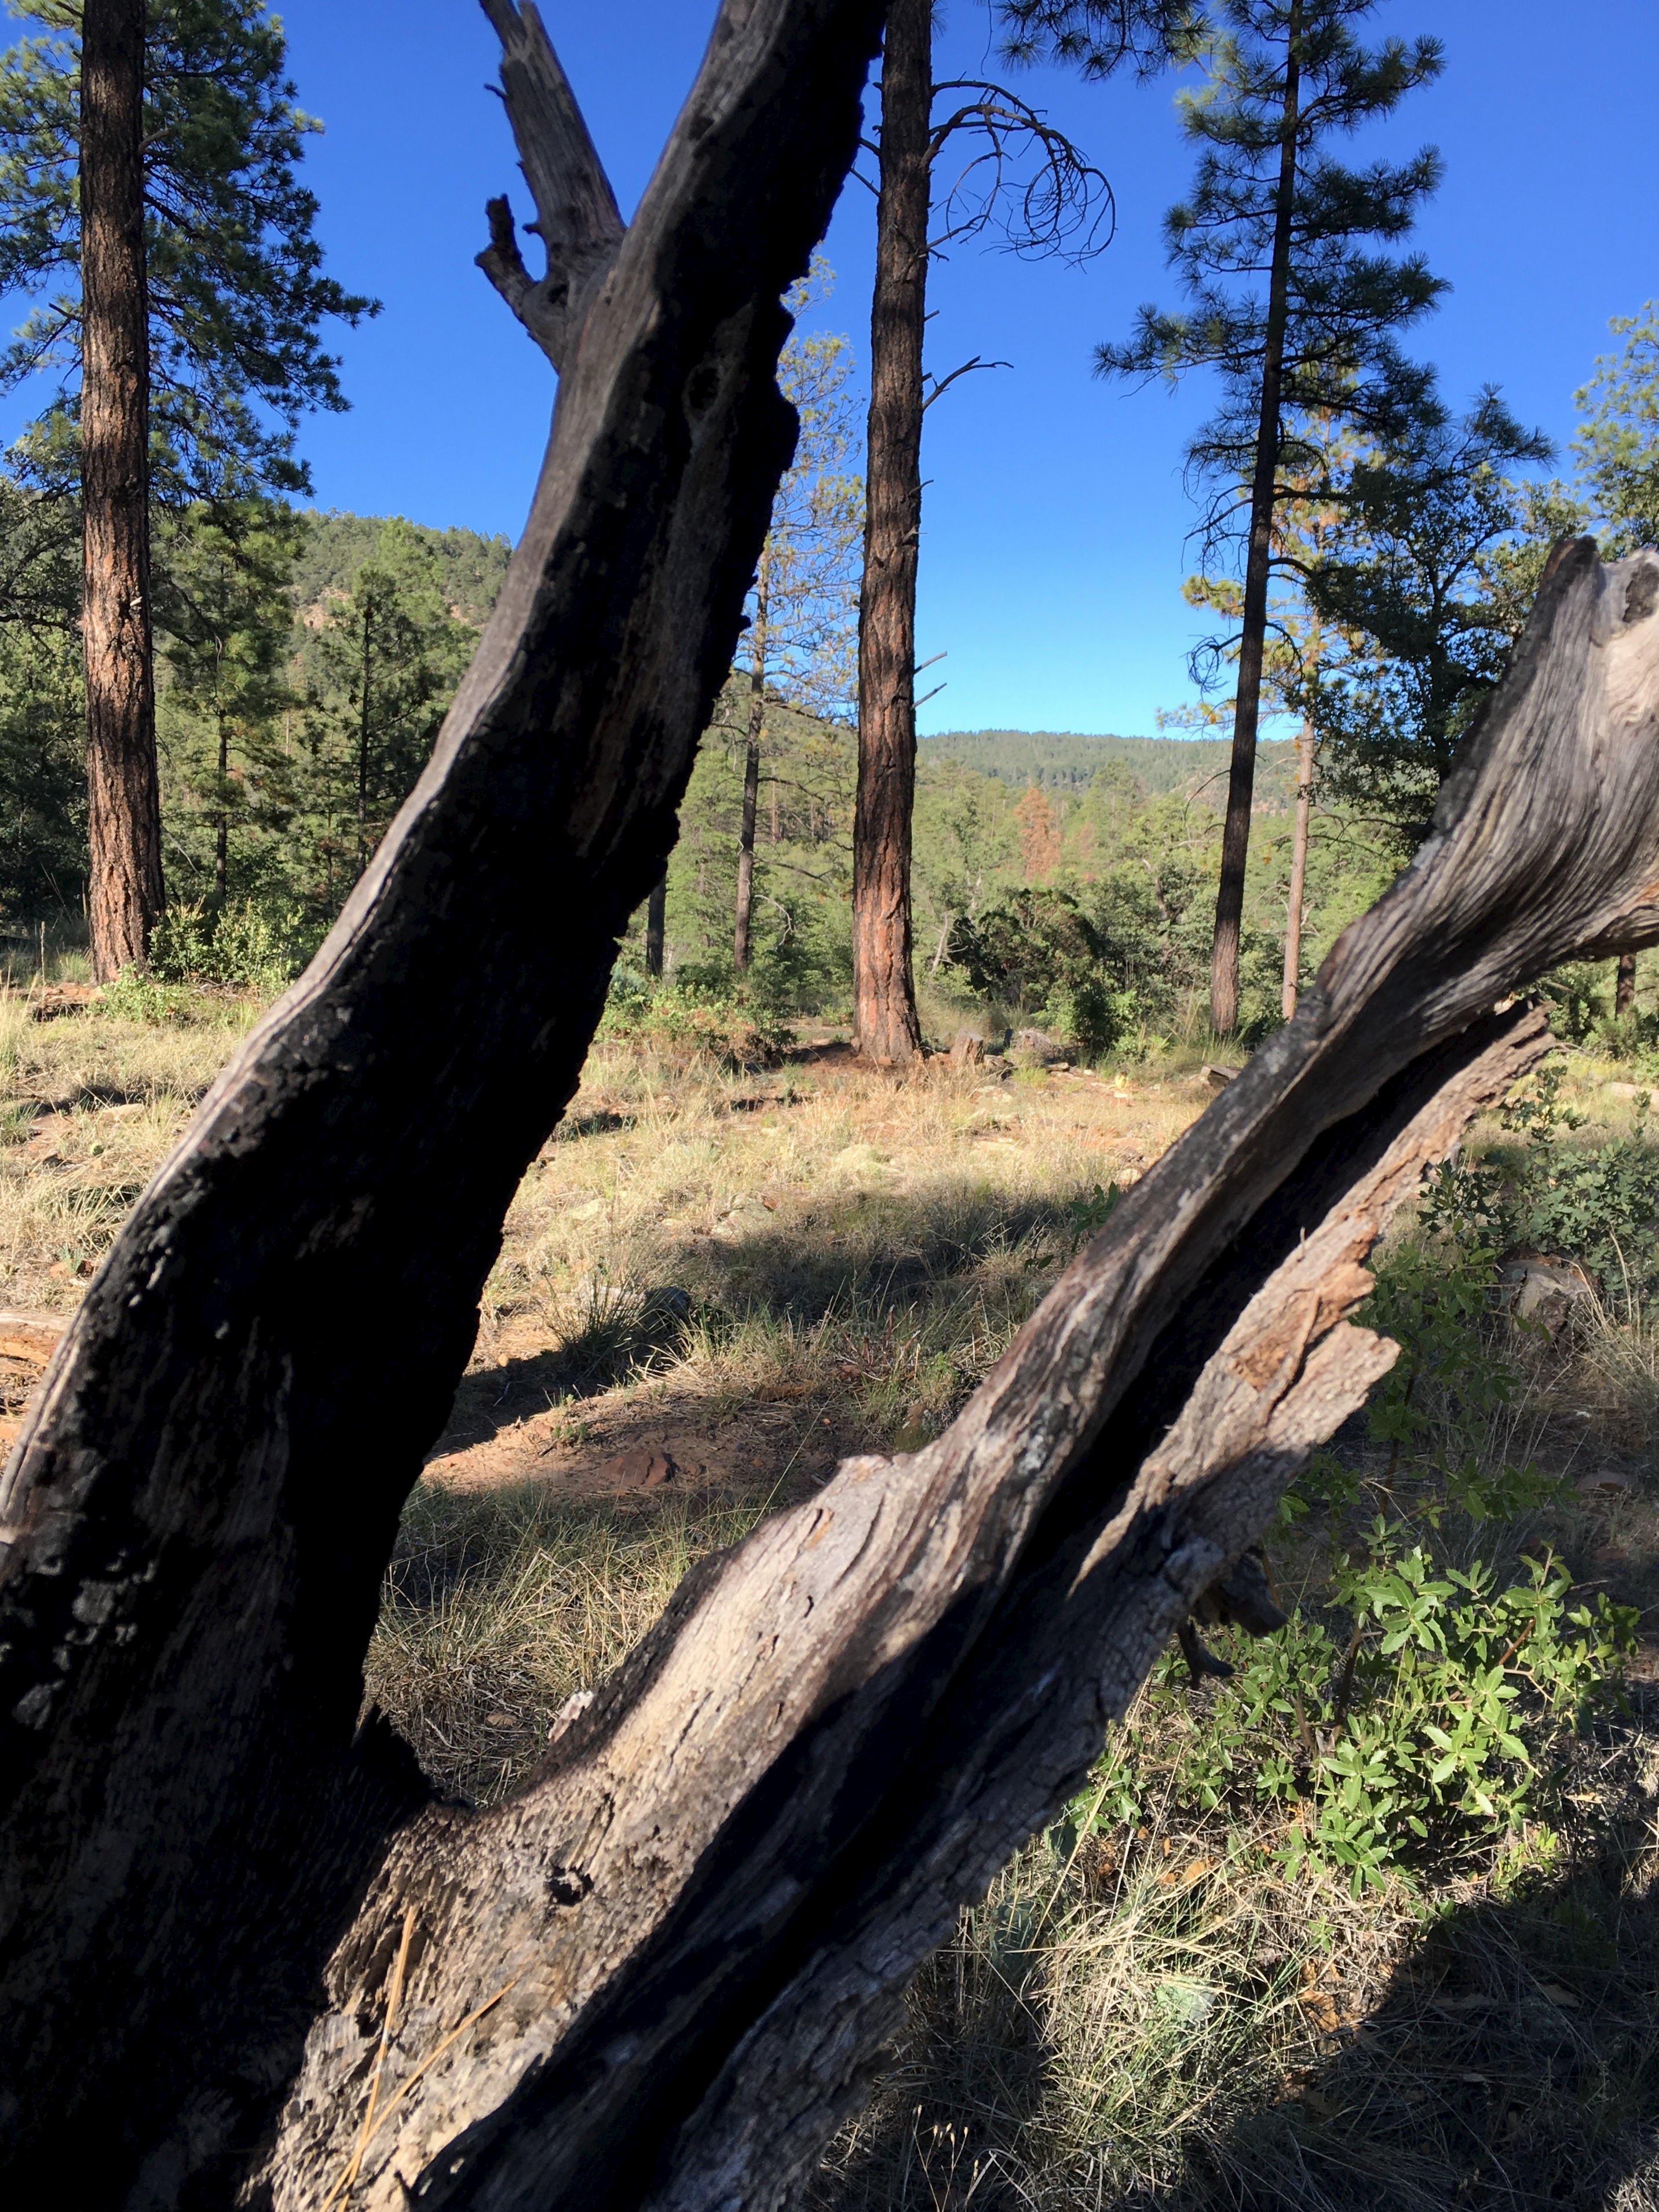
tree, nature, forest, rock, wilderness, branch, plant, wood, trunk, soil, geology, woody plant